Pierre Kalulu

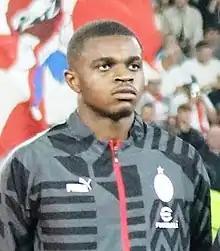
Kalulu with AC Milan in 2022

Pierre Kazeye Rommel Kalulu Kyatengwa (born 5 June 2000) is a French professional footballer who plays as a defender for club Juventus and the France national team. Having played for most of his youth career as a right-back, he began to play in central defense as his career progressed to the senior level.